Tainy

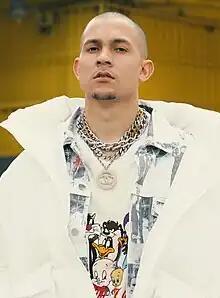
Tainy in 2020

Marco Efraín Masís Fernández (born August 9, 1989), known professionally as Tainy, is a Puerto Rican record producer, songwriter and record engineer. Born and raised in San Juan, Puerto Rico, he entered the world of reggaeton with his work on "Mas Flow 2" by Luny Tunes. A repeated Grammy and BMI Award winner, Tainy has produced for artists including Wisin & Yandel, Janet Jackson, and Jennifer Lopez. His debut EP, "Neon16 Tape: The Kids That Grew Up on Reggaeton" (2020), consists of tracks with several other artists.